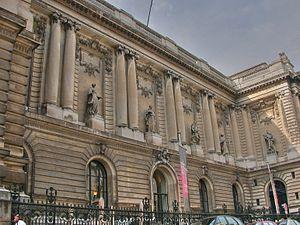
Façade du musée des Beaux-Arts de Nantes
Cet article recense les monuments historiques de Nantes, en France.
Plusieurs musées consacrés à des domaines très variés sont implantés à Nantes, en France.